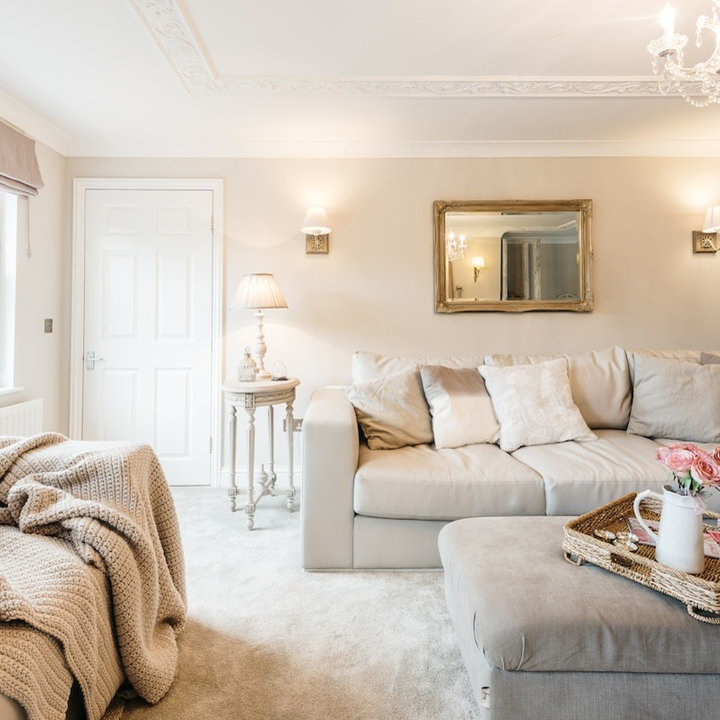
Style: Classic